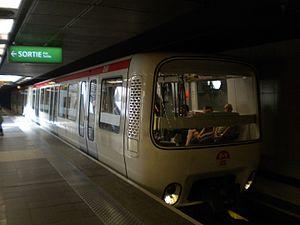
Rame MPL85 de la Ligne D du métro de Lyon rénovée en station Grange-Blanche en Juin 2016
Grange Blanche est une station de métro française de la ligne D du métro de Lyon, située place d'Arsonval, dans le quartier de Grange Blanche à la limite avec les quartiers Montchat et Montplaisir et à la limite du 3ᵉ et du 8ᵉ arrondissement de Lyon, préfecture de la région Auvergne-Rhône-Alpes.